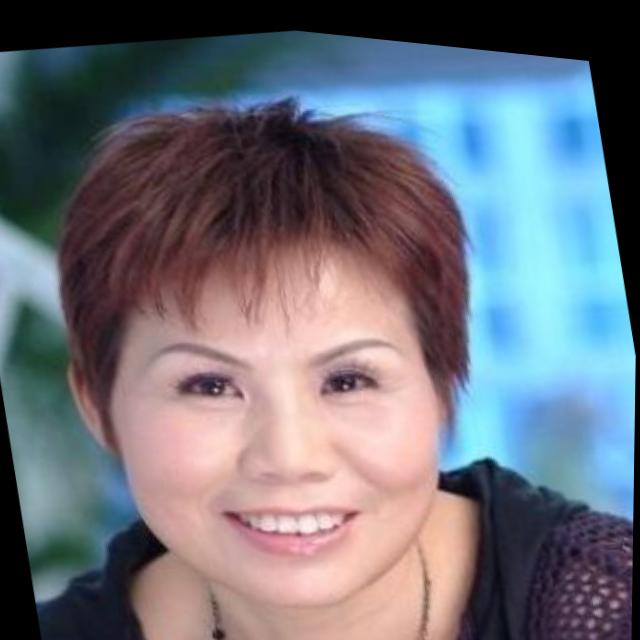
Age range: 45-64